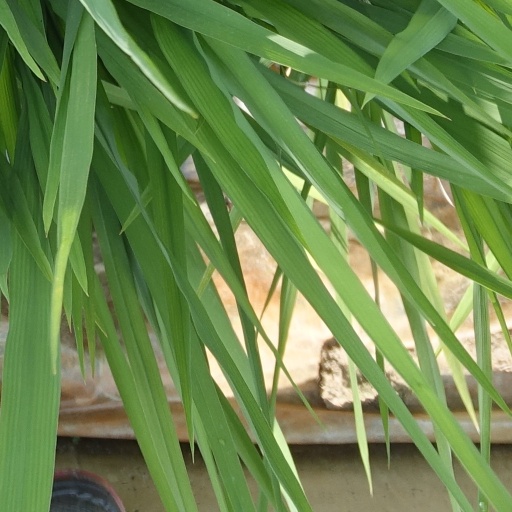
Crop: rice